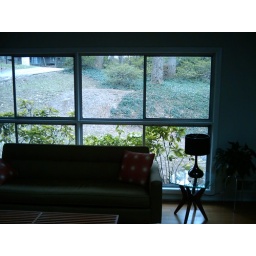
Main living room in green house. Huge windows for light.